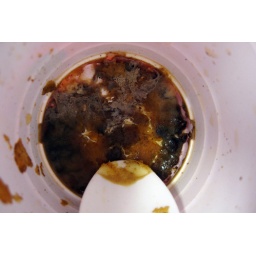
what happens when you leave a cup of cereal and milk sitting on your desk over the weekend. (ooops)